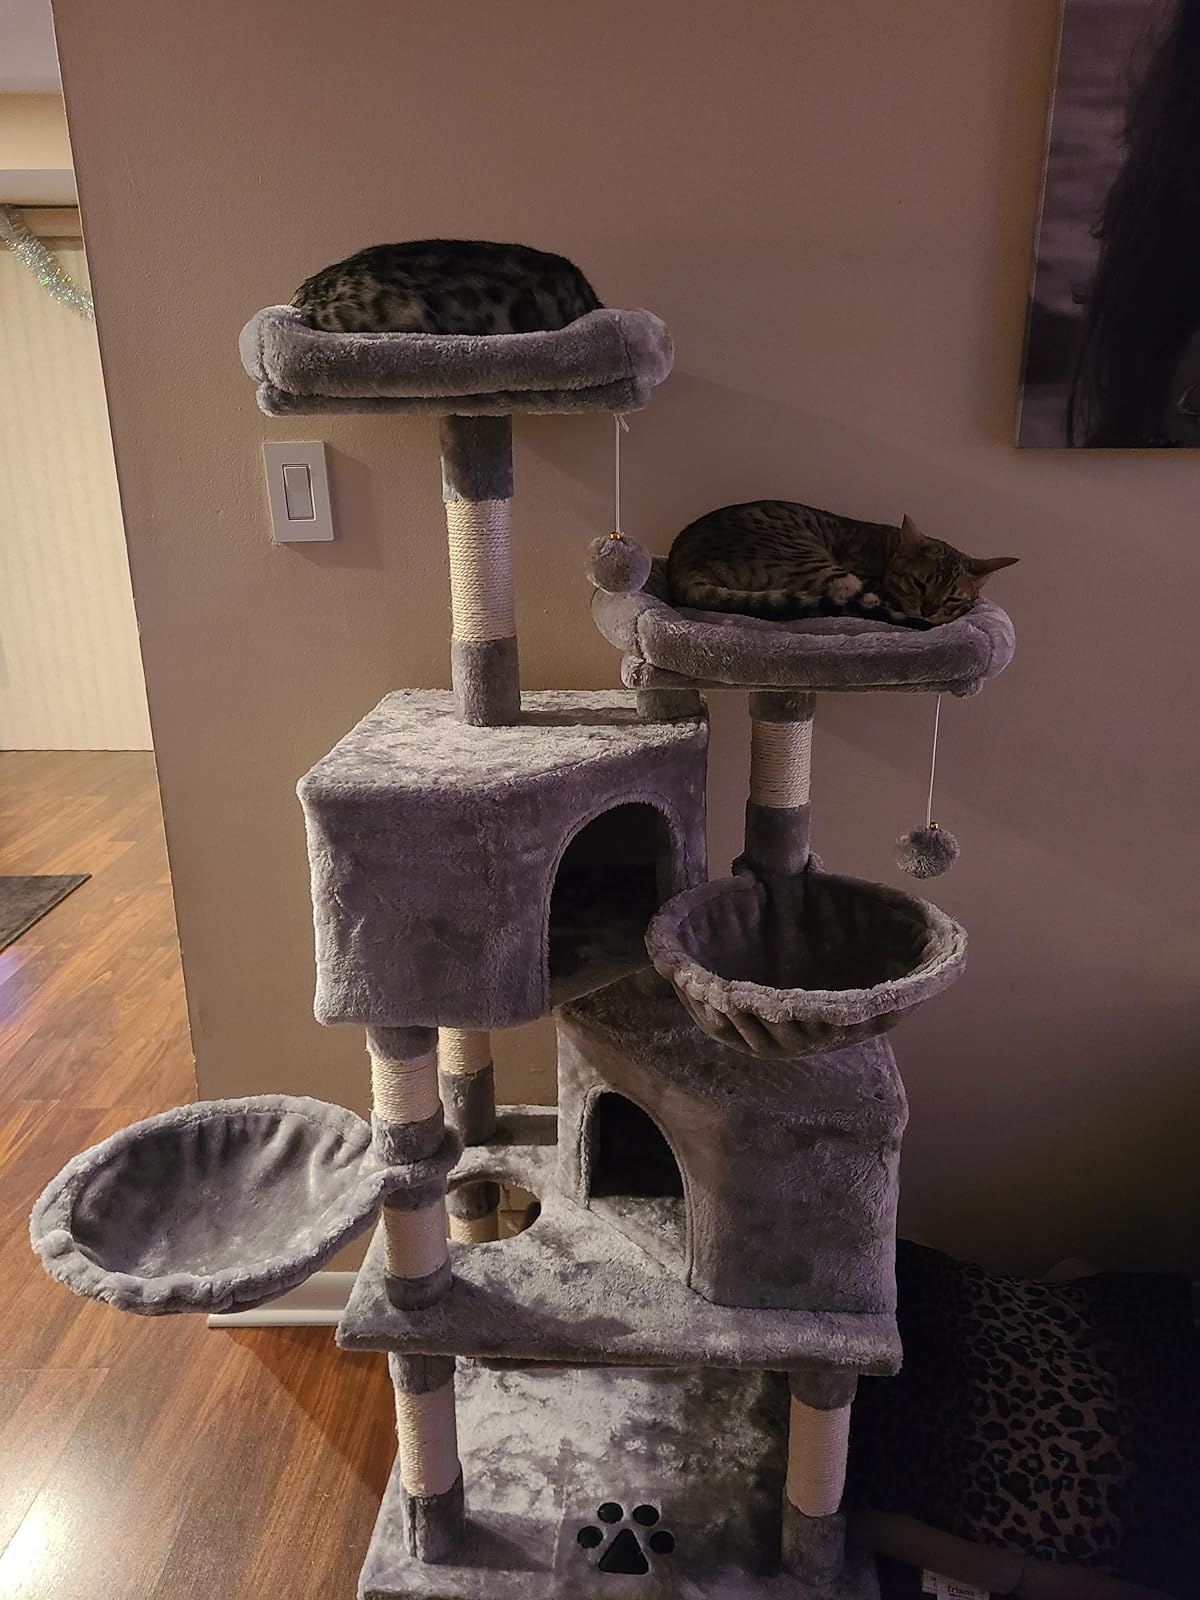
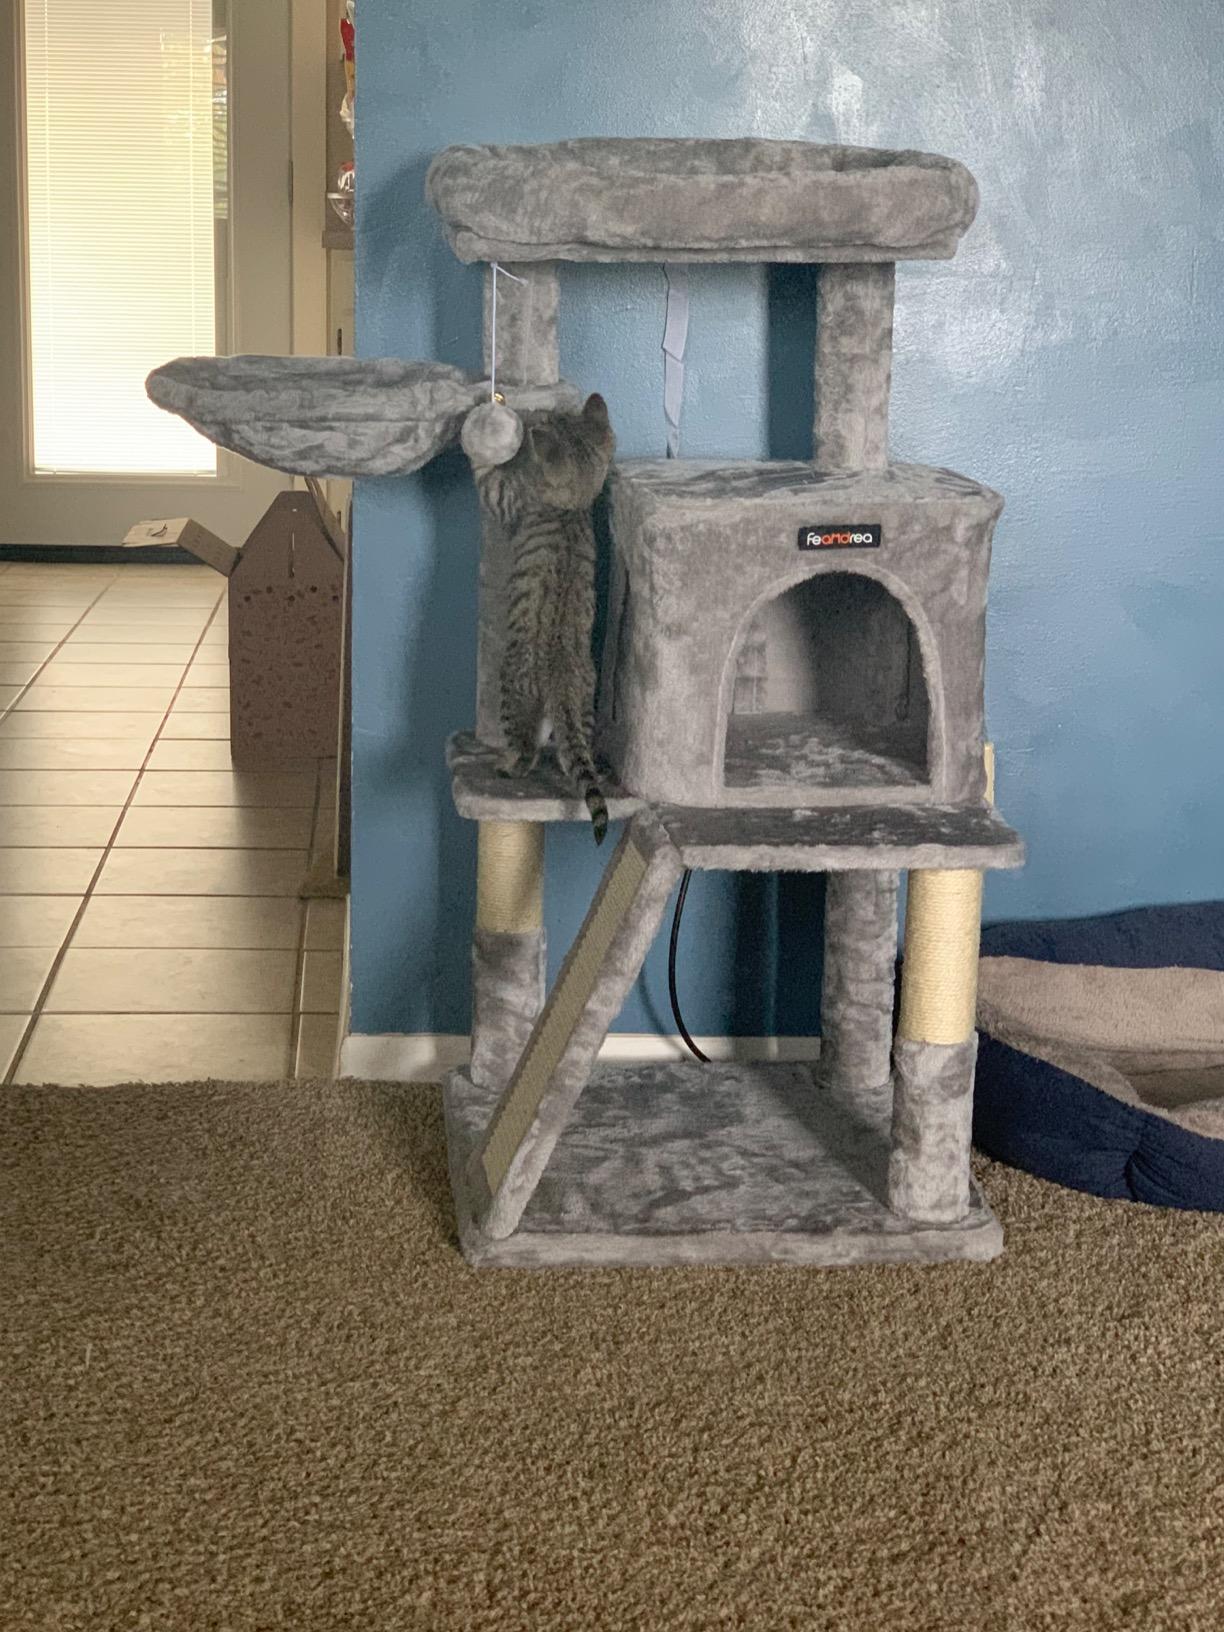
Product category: items_cat tree
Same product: no